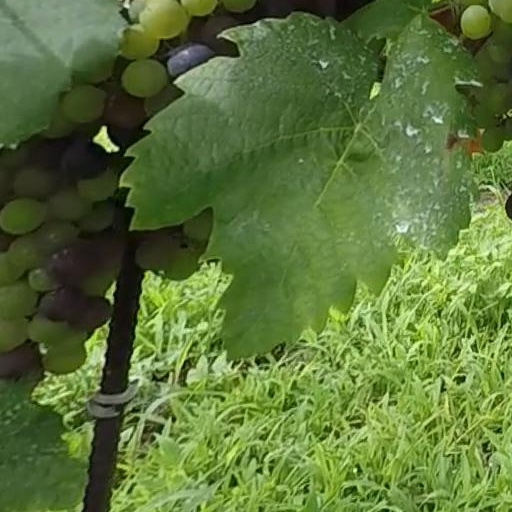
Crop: grape